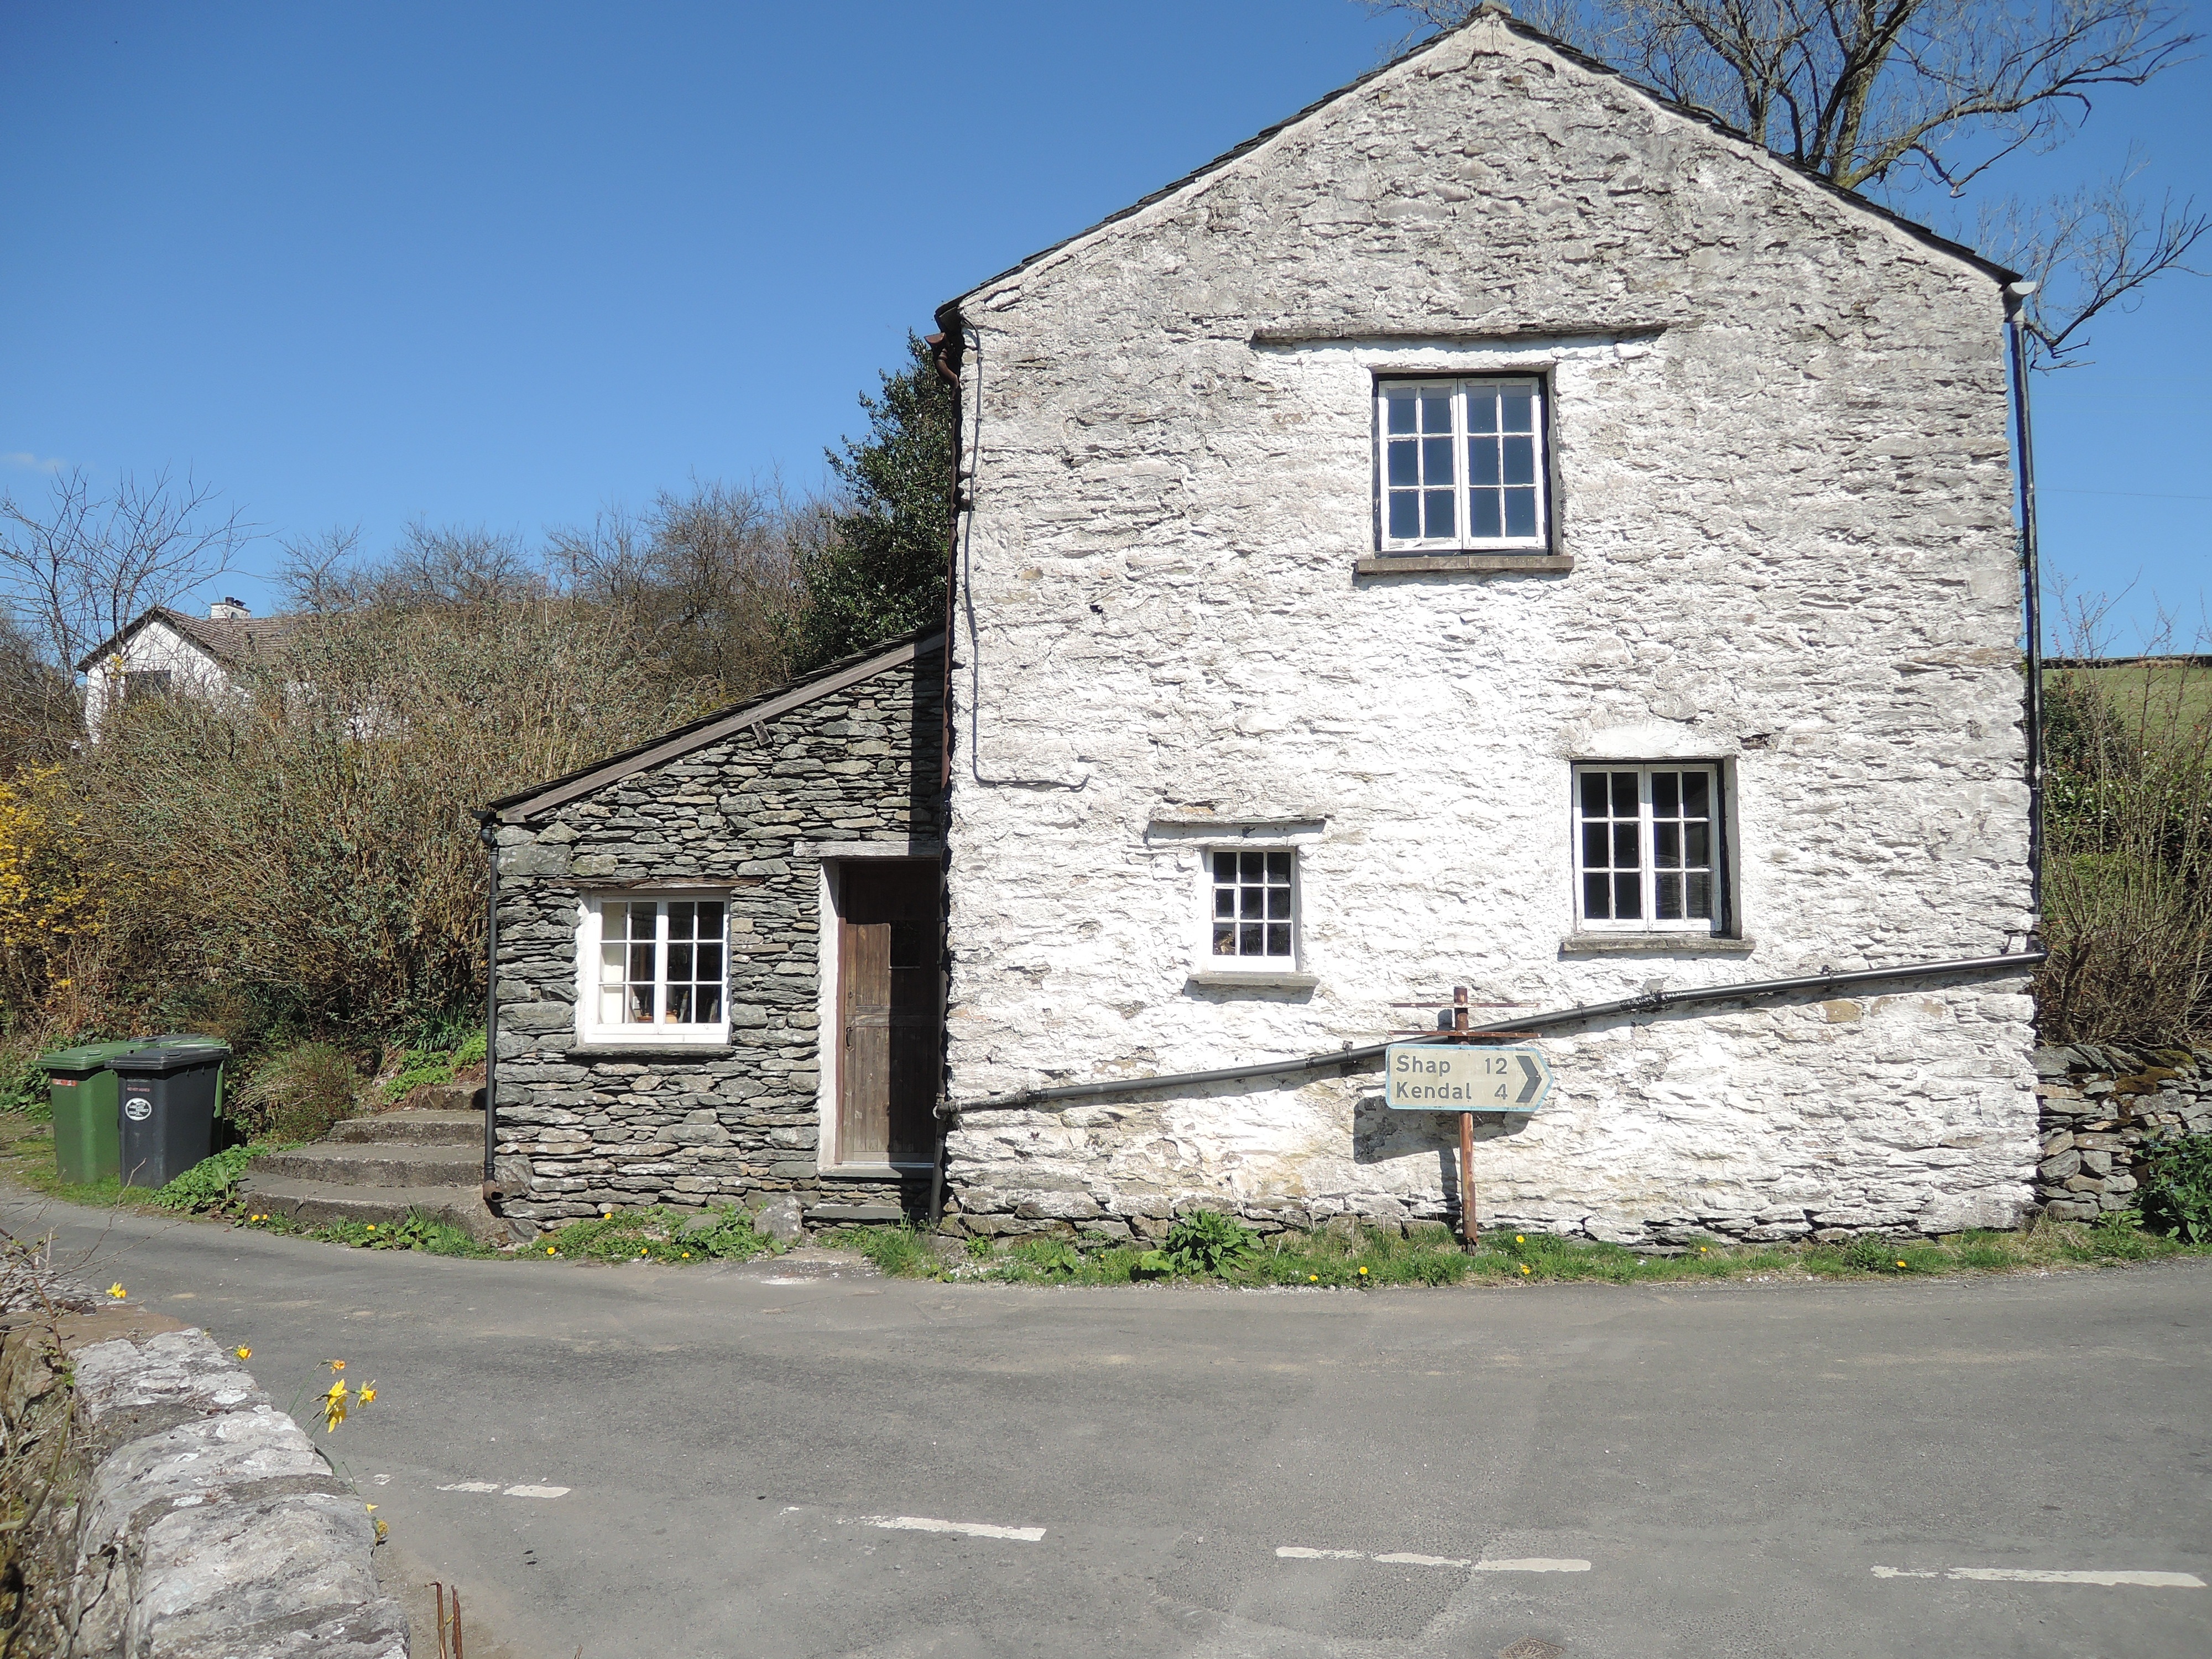
architecture, house, building, home, village, cottage, facade, property, church, chapel, farmhouse, picturesque, estate, neighbourhood, rural area, residential area, nationwide, shap